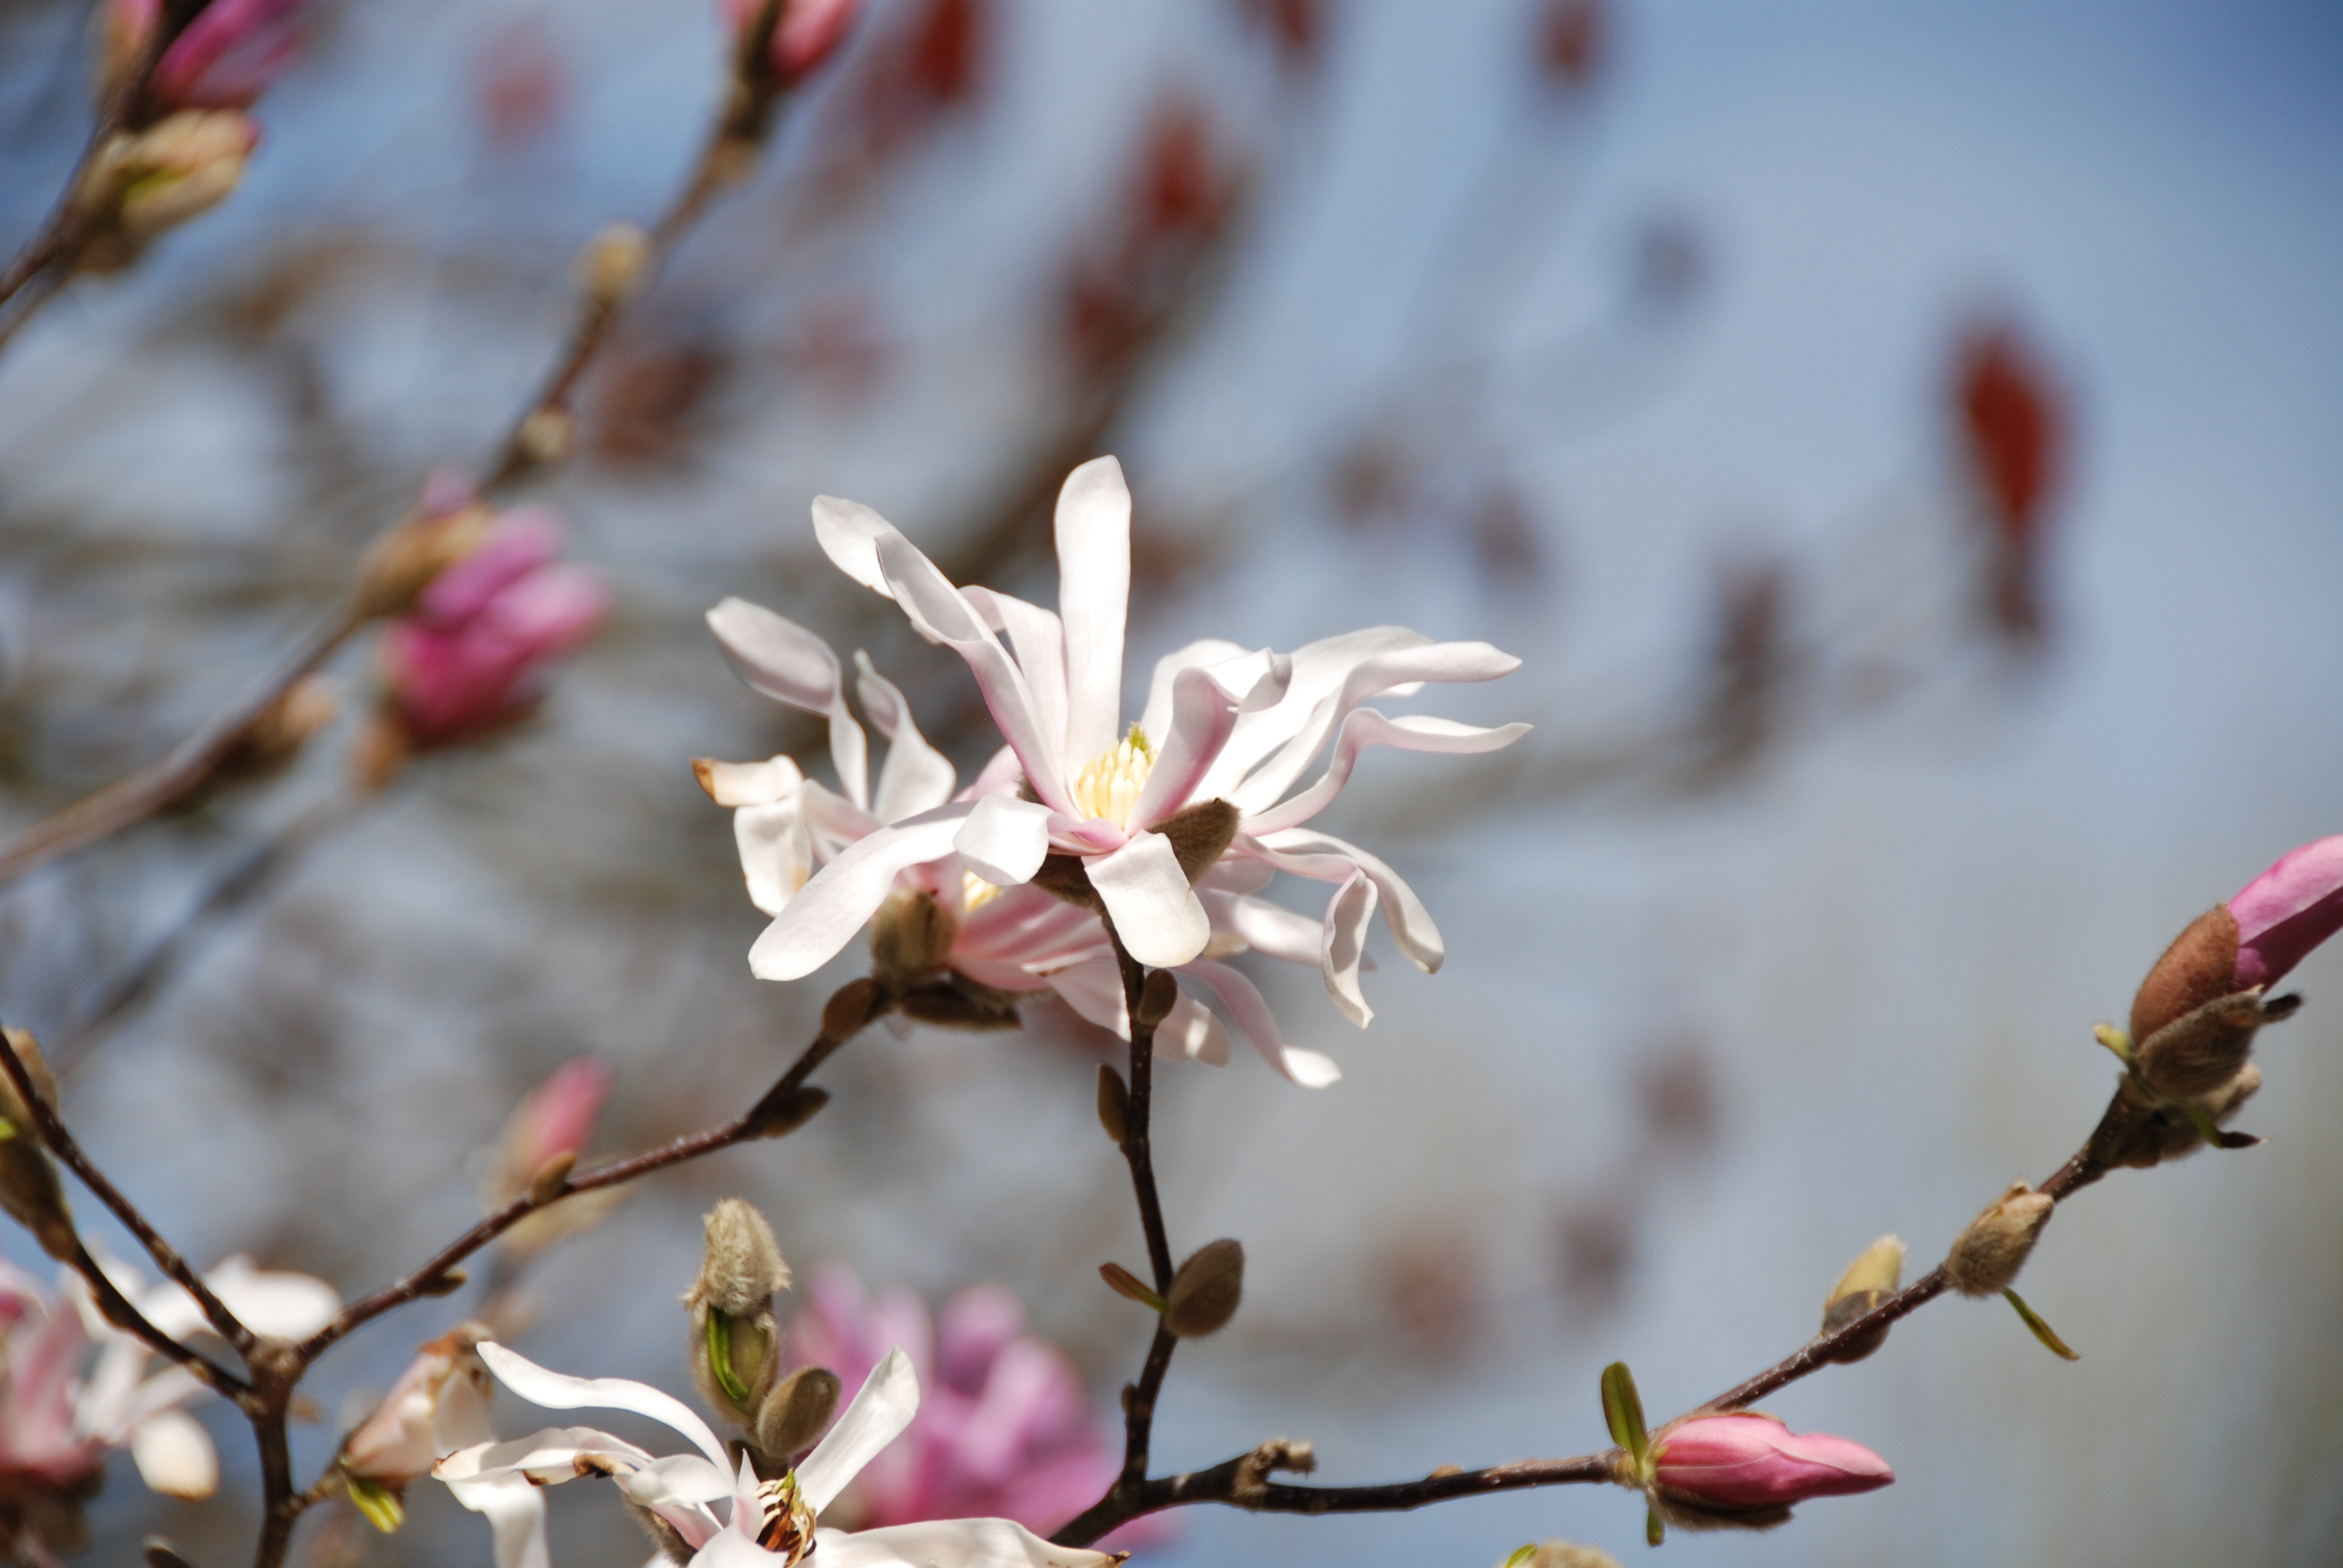
branch, blossom, plant, leaf, flower, petal, food, spring, produce, botany, pink, flora, season, cherry blossom, flowers, close up, magnolia, bud, macro photography, flowering plant, land plant